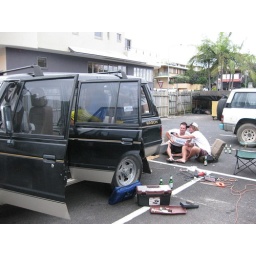
Simon is building a bed in his car at the Main Beach Backpackers' parking lot